Immanuel Lutheran Church (Valparaiso, Indiana)

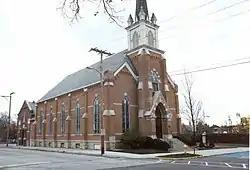

The congregation of Immanuel Lutheran Church in Valparaiso, Indiana, was founded in 1862 by 69 German families. The church building was erected in 1891 by Henry Lemster and his son, Charles. A fire gutted the building in 1975, marks of which can still be seen on the altar and pews. The Immanuel Lutheran congregation moved to a new site on Glendale Boulevard, while 60 members formed a new congregation named Heritage Lutheran Church and restored the historic building.